Colossus-class battleship (1910)

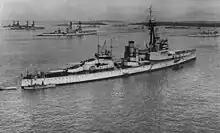
"Colossus" at anchor in Scapa Flow with other ships of the Grand Fleet, 1916

After the battle, the sisters were transferred to the 4th BS; "Hercules" became the flagship of the commander, while "Colossus" became the flagship of the squadron's second-in-command. The Grand Fleet sortied on 18 August 1916 to ambush the High Seas Fleet while it advanced into the southern North Sea, but a series of miscommunications and mistakes prevented Jellicoe from intercepting the German fleet before it returned to port. Two light cruisers were sunk by German U-boats during the operation, prompting Jellicoe to decide to not risk the major units of the fleet south of 55° 30' North due to the prevalence of German submarines and mines. The Admiralty concurred and stipulated that the Grand Fleet would not sortie unless the German fleet was attempting an invasion of Britain or there was a strong possibility it could be forced into an engagement under suitable conditions. Along with the rest of the Grand Fleet, they sortied on the afternoon of 23 April 1918 after radio transmissions revealed that the High Seas Fleet was at sea after a failed attempt to intercept the regular British convoy to Norway. The Germans were too far ahead of the British to be caught, and no shots were fired. The sisters were present at Rosyth, Scotland, when the German fleet surrendered there on 21 November.